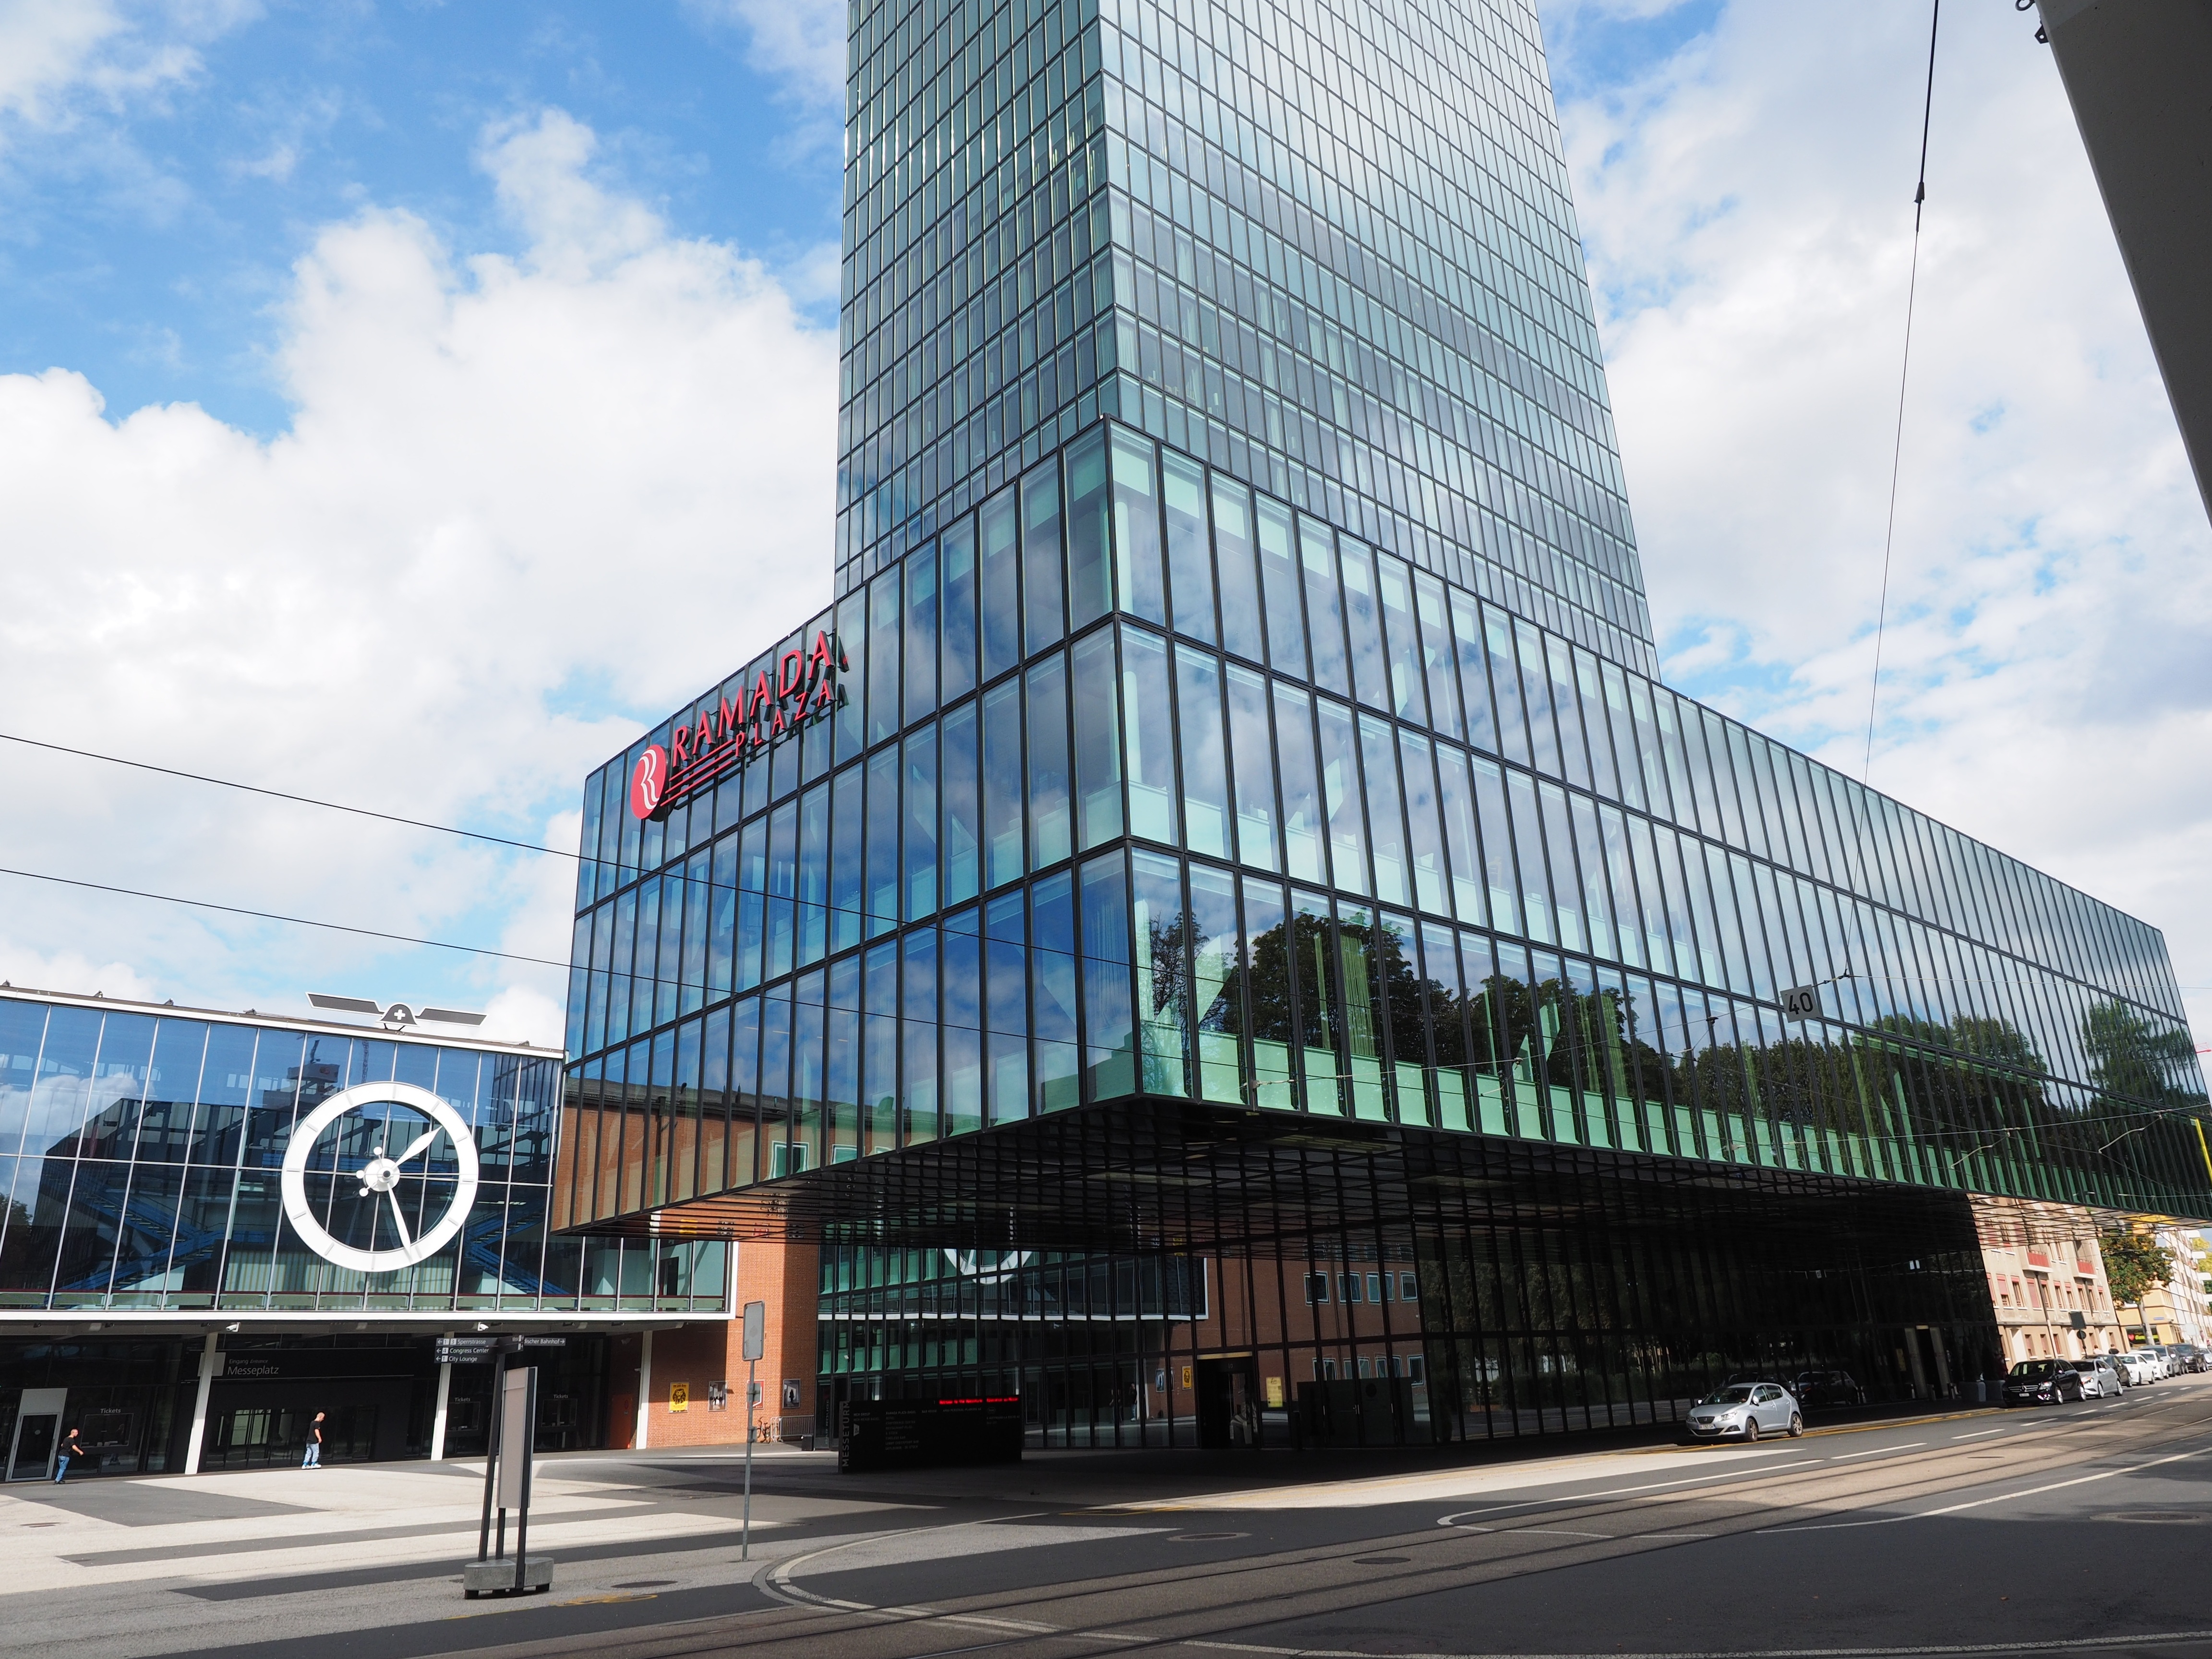
architecture, clock, building, skyscraper, downtown, analog, tower, plaza, landmark, facade, modern, stadium, tower block, arena, hotel, glasses, basel, headquarters, time indicating, time of, glass facade, convention center, shopping mall, urban area, metropolitan area, ramada plaza, conference center